La Stella Winery

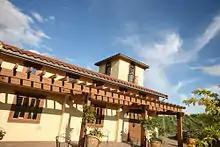
The LaStella estate

LaStella opened its doors to visitors in 2007 by Sean Salem, his wife and partner, Saeedeh Salem. It was named for the starry nights of Osoyoos and inspired by the traditions of winemaking in Italy.